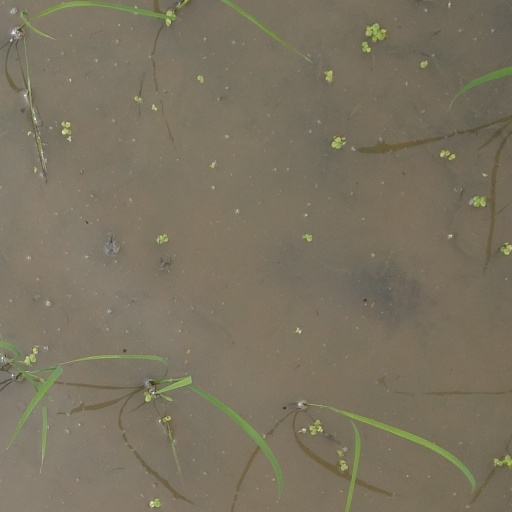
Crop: rice